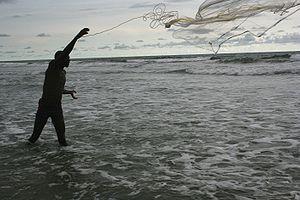
Un Diola pratiquant la pêche au filet en bord de mer à Boucotte (Casamance, Sénégal)
Le Sénégal, en forme longue la république du Sénégal, est un État d'Afrique de l'Ouest.